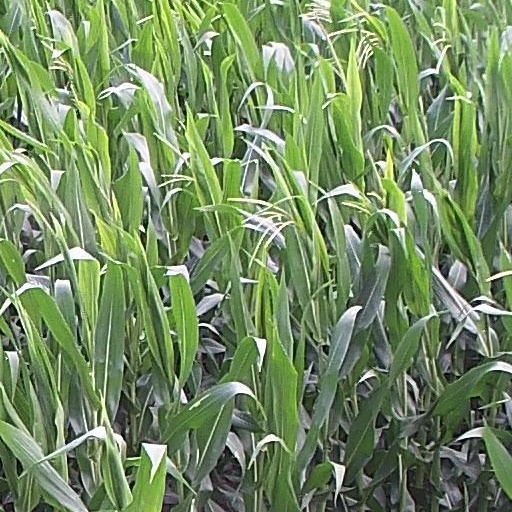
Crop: maize; corn